Przewalski's horse

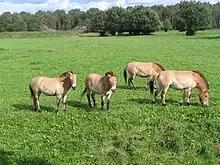
Przewalski's horses

In 1977, the Foundation for the Preservation and Protection of the Przewalski Horse was founded in Rotterdam, the Netherlands, by Jan and Inge Bouman. The foundation started a program of exchange between captive populations in zoos worldwide to reduce inbreeding and later began its own breeding program. As a result of such efforts, the extant herd has retained a far greater genetic diversity than its genetic bottleneck made likely. By 1979, when this concerted program of population management to maximize genetic diversity was begun, there were almost four hundred horses in sixteen facilities, a number that had grown by the early 1990s to over 1,500.